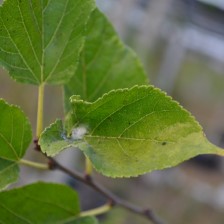
Variety: Kamphaengsaeng42